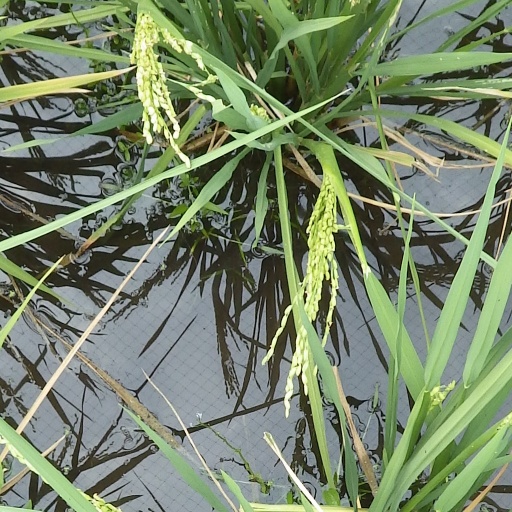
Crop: rice